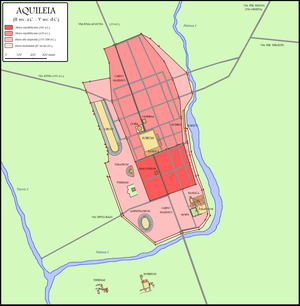
L'Aquilée romaine a été fondée par les Romains en 181 av. J.-C., sur le territoire des anciens Carni.